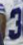
Number: 3